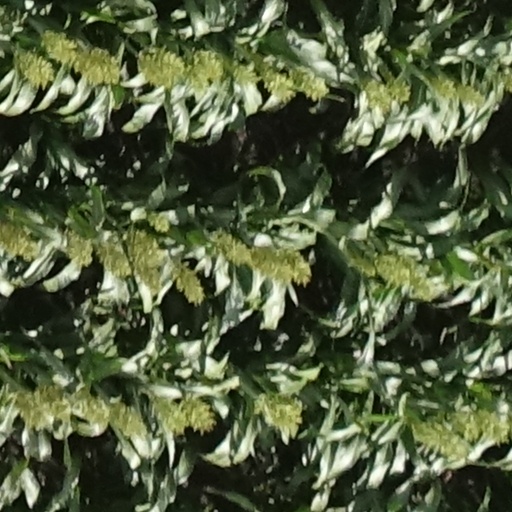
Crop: sorghum